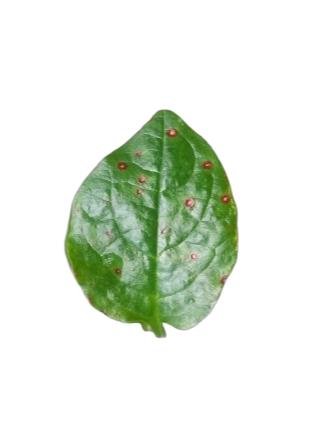
Label: Bacterial-Spot